History of Nicaragua

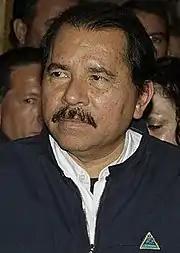
Daniel Ortega remained as president in the 1980s, going on to become one of the longest leaders in the Americas.

In 1909, the United States provided political support to conservative-led forces rebelling against President Zelaya. U.S. motives included differences over the proposed Nicaragua Canal, Nicaragua's potential as a destabilizing influence in the region, and Zelaya's attempts to regulate foreign access to Nicaraguan natural resources. On November 17, 1909, two Americans were executed by order of Zelaya after the two men confessed to having laid a mine in the San Juan River with the intention of blowing up the "Diamante". The U.S. justified the intervention by claiming to protect U.S. lives and property. Zelaya resigned later that year.